Hallikar

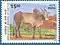
Commemorative stamp

It is one of the two breeds, along with Amrit Mahal, which have received the royal patronage and care from the erstwhile Maharajas of Mysore State through conservation and development. The breed is said to be the origin of Amrit Mahal cattle.